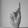
ASL letter: K